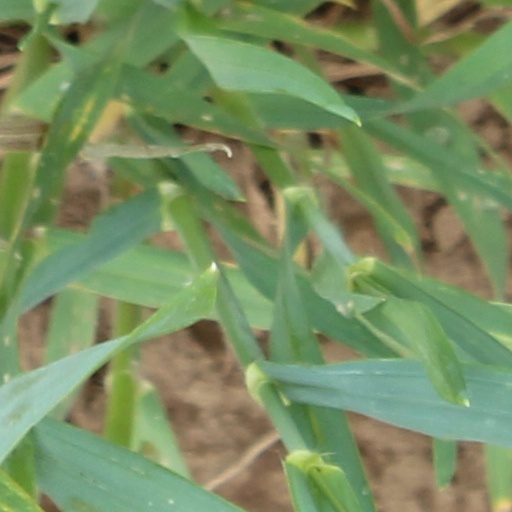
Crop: wheat